Ernst Werner Techow

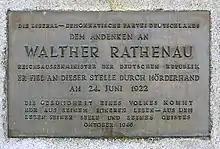
Gedenktafel Koenigsallee 16 (Grunew) Walther Rathenau

When a confidant, Willi Günther, had bragged about the plot in public the assassins were identified within days. Techow was turned in by relatives on 29 June. Kern and Fischer managed to escape their pursuers until they were cornered in Saaleck Castle in Thuringia on 17 July. Fischer committed suicide after Kern was killed by a police detective. At the trial in October 1922, Techow was the only defendant indicted for the murder of Rathenau. He narrowly escaped a death sentence, when in a last-minute confession, he convinced the court that he had acted under duress. He claimed that Kern threatened to kill him when he tried to withdraw from the murder plot. Thus, he received a 15-year sentence for accessory to murder. He also may have benefitted by a letter which had been written by Rathenau's mother, Mathilde Rathenau, to Techow's mother: In grief unspeakable, I give you my hand. You, of all women, the most pitiable. Say to your son that in the name and spirit of him who was murdered, I forgive, even as God may forgive, if before an earthly judge he makes a full and frank confession of his guilt, and before a heavenly one repent. Had he known my son, the noblest man earth bore, he had rather turn the weapon on himself than on him. May these words give peace to your soul...